Strange Magic (film)

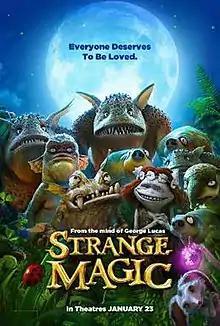
Theatrical release poster

Strange Magic is a 2015 American animated jukebox musical fantasy film directed by Gary Rydstrom and written by Rydstrom, David Berenbaum, and Irene Mecchi, inspired by William Shakespeare's "A Midsummer Night's Dream". The film stars the voices of Alan Cumming, Evan Rachel Wood, Elijah Kelley, Meredith Anne Bull, Kristin Chenoweth, Maya Rudolph, Sam Palladio, and Alfred Molina. It follows the leader of the Dark Forest known as the Bog King, who hates the notion of love and orders the destruction of all primroses, a flower used to create love potions. However, he begins to change his mind upon meeting the feisty fairy princess Marianne whose heart was broken by her philandering fiancé Roland. Meanwhile, the elf Sunny seeks to have a love potion made so he may make Marianne's sister Dawn fall in love with him.